Scranton general strike

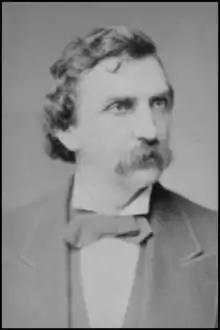
Gov. Hartranft

On the morning of July 26, Mayor McKune proposed organizing a group of armed special police to help maintain order in the city. At the time the local militia were stationed across the state in response to railway strike-related struggles occurring in Altoona, Harrisburg, and Pittsburgh. The police group was later renamed as the "Scranton Citizens' Corps," and included 116 members.